Answer in natural language. Is Window to the left of black tv? Choose between the following options: no or yes
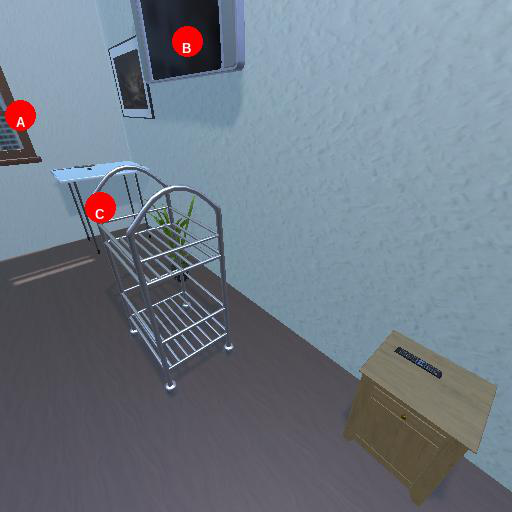
<answer>yes</answer>